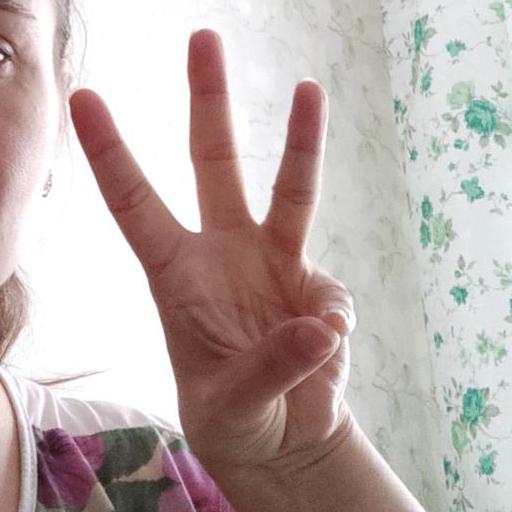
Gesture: three